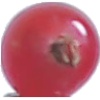
Label: Redcurrant 1